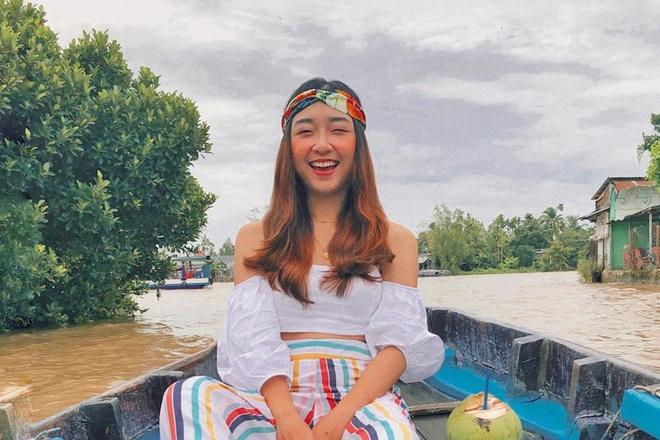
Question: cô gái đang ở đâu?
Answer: trên một chiếc xuồng